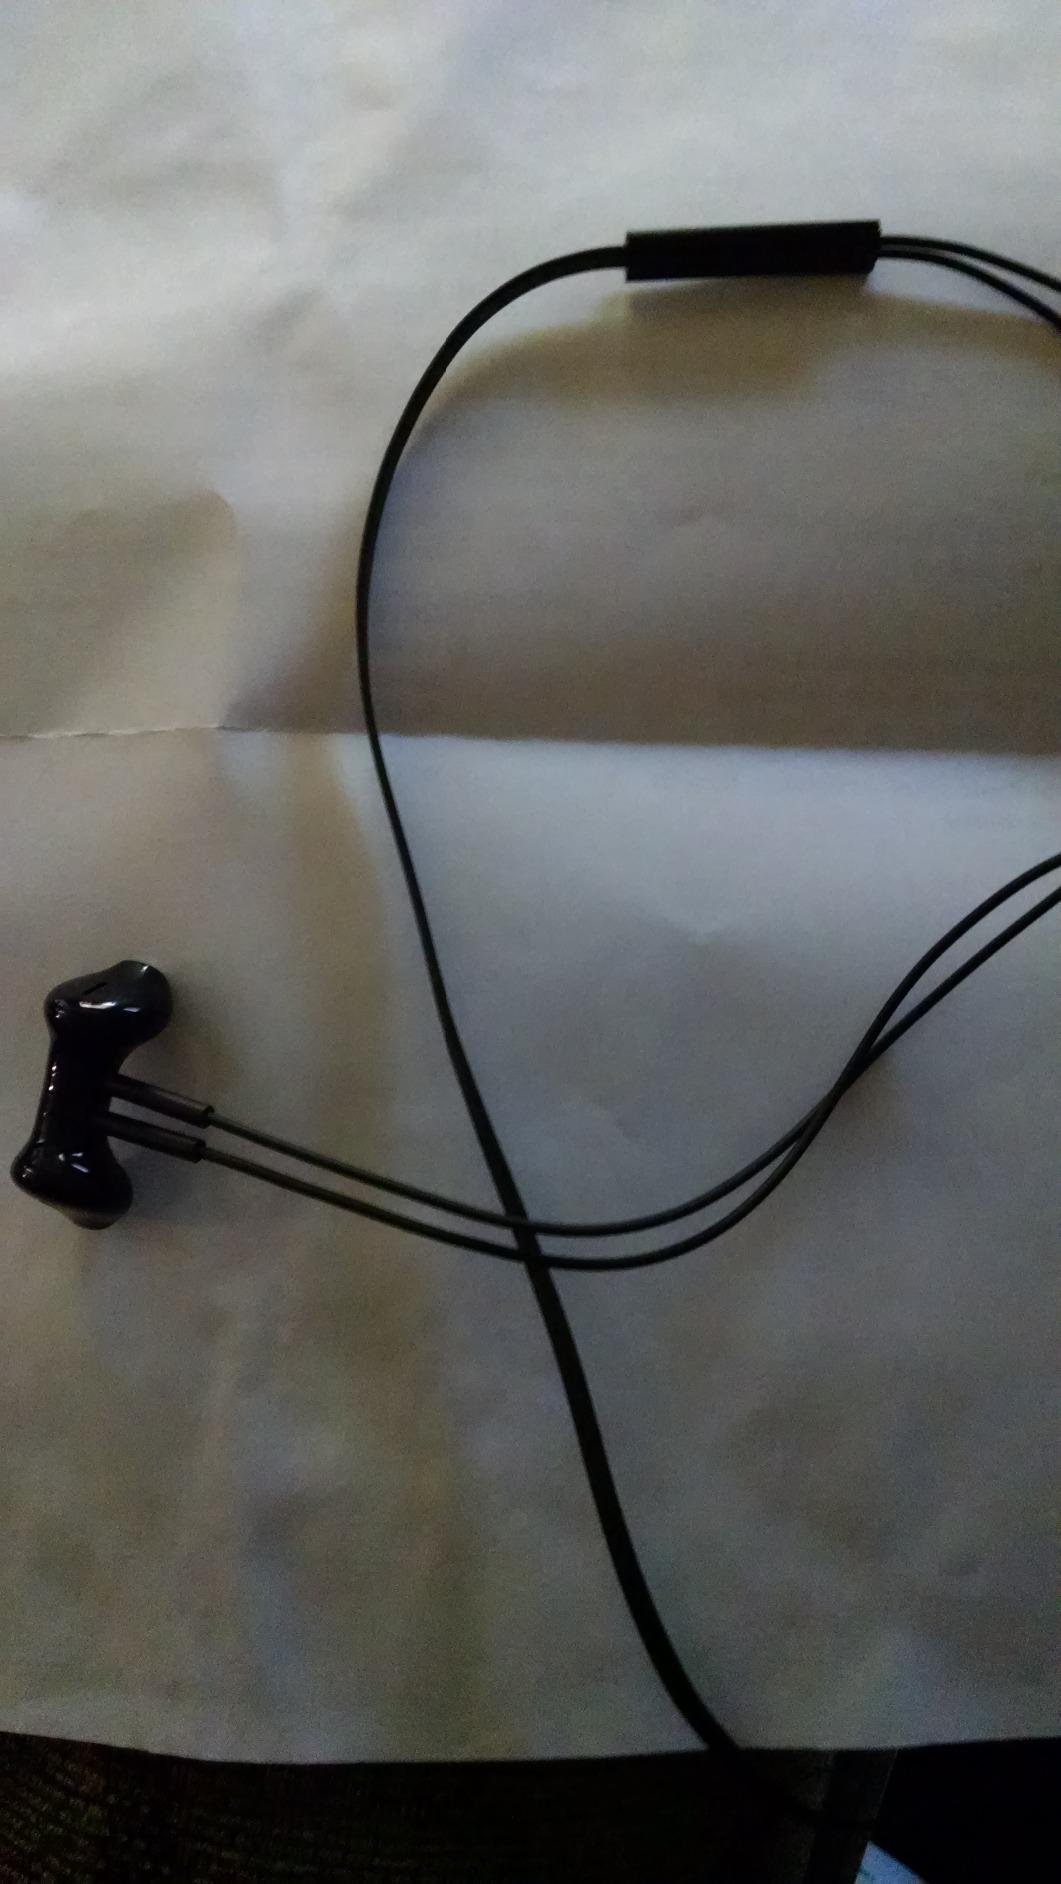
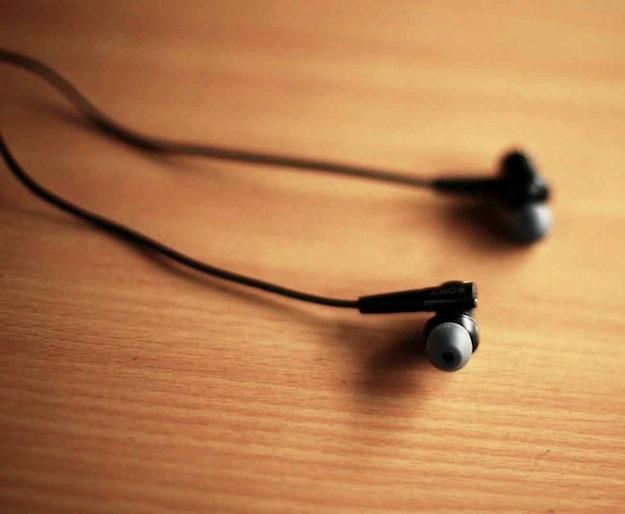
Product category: headphones
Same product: no